Panthoibi

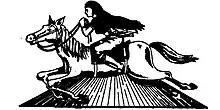
Panthoibi riding her white horse, as described in the Panthoibi Khonggul.

Panthoibi, also known as , is a goddess associated with civilization, courage, fertility, handicraft, love, victory, warfare and wisdom in the mythology and religion of Ancient Kangleipak (early Manipur). She is a consort of the God Nongpok Ningthou.